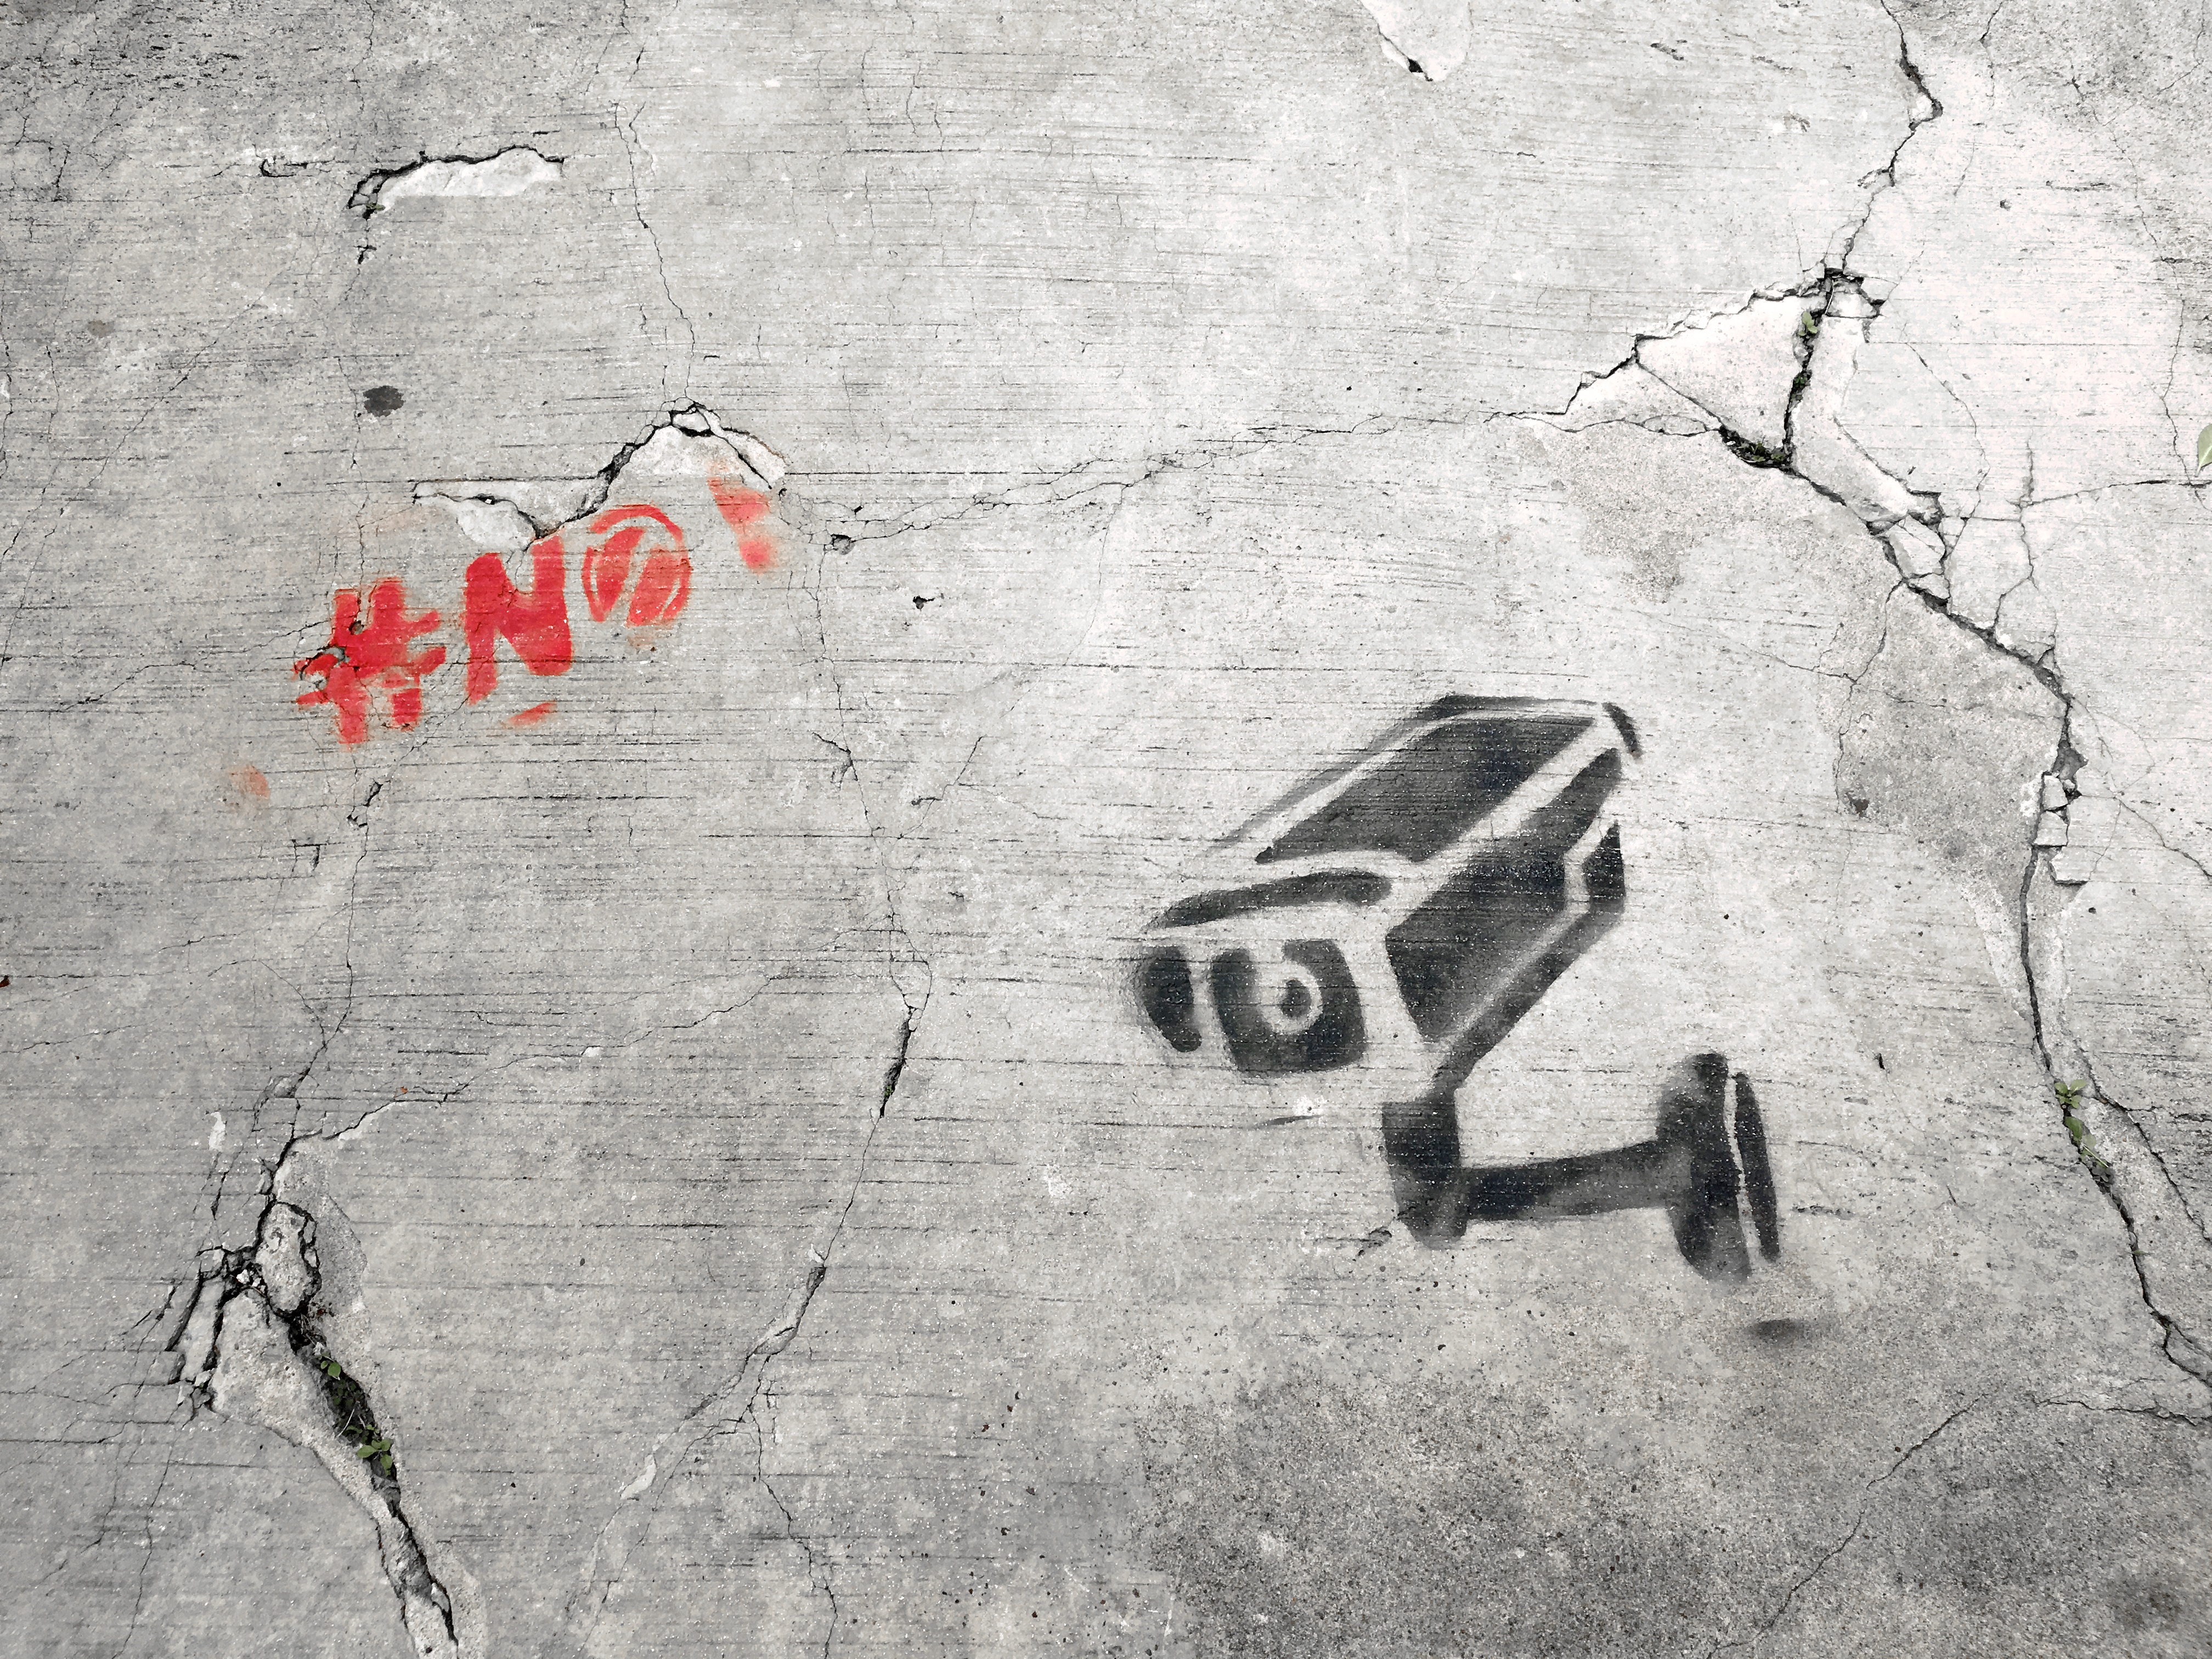
wall, graffiti, street art, font, art, sketch, drawing